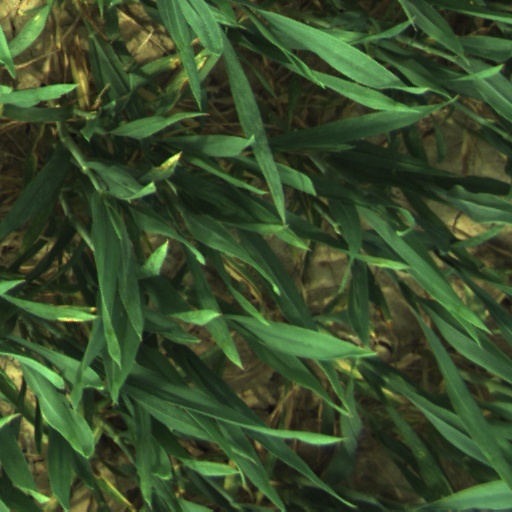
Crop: wheat